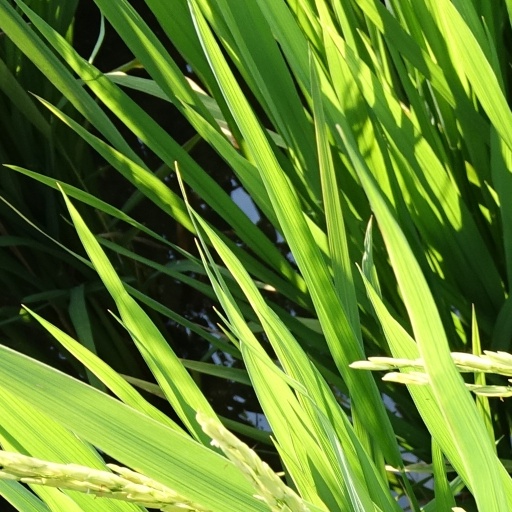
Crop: rice